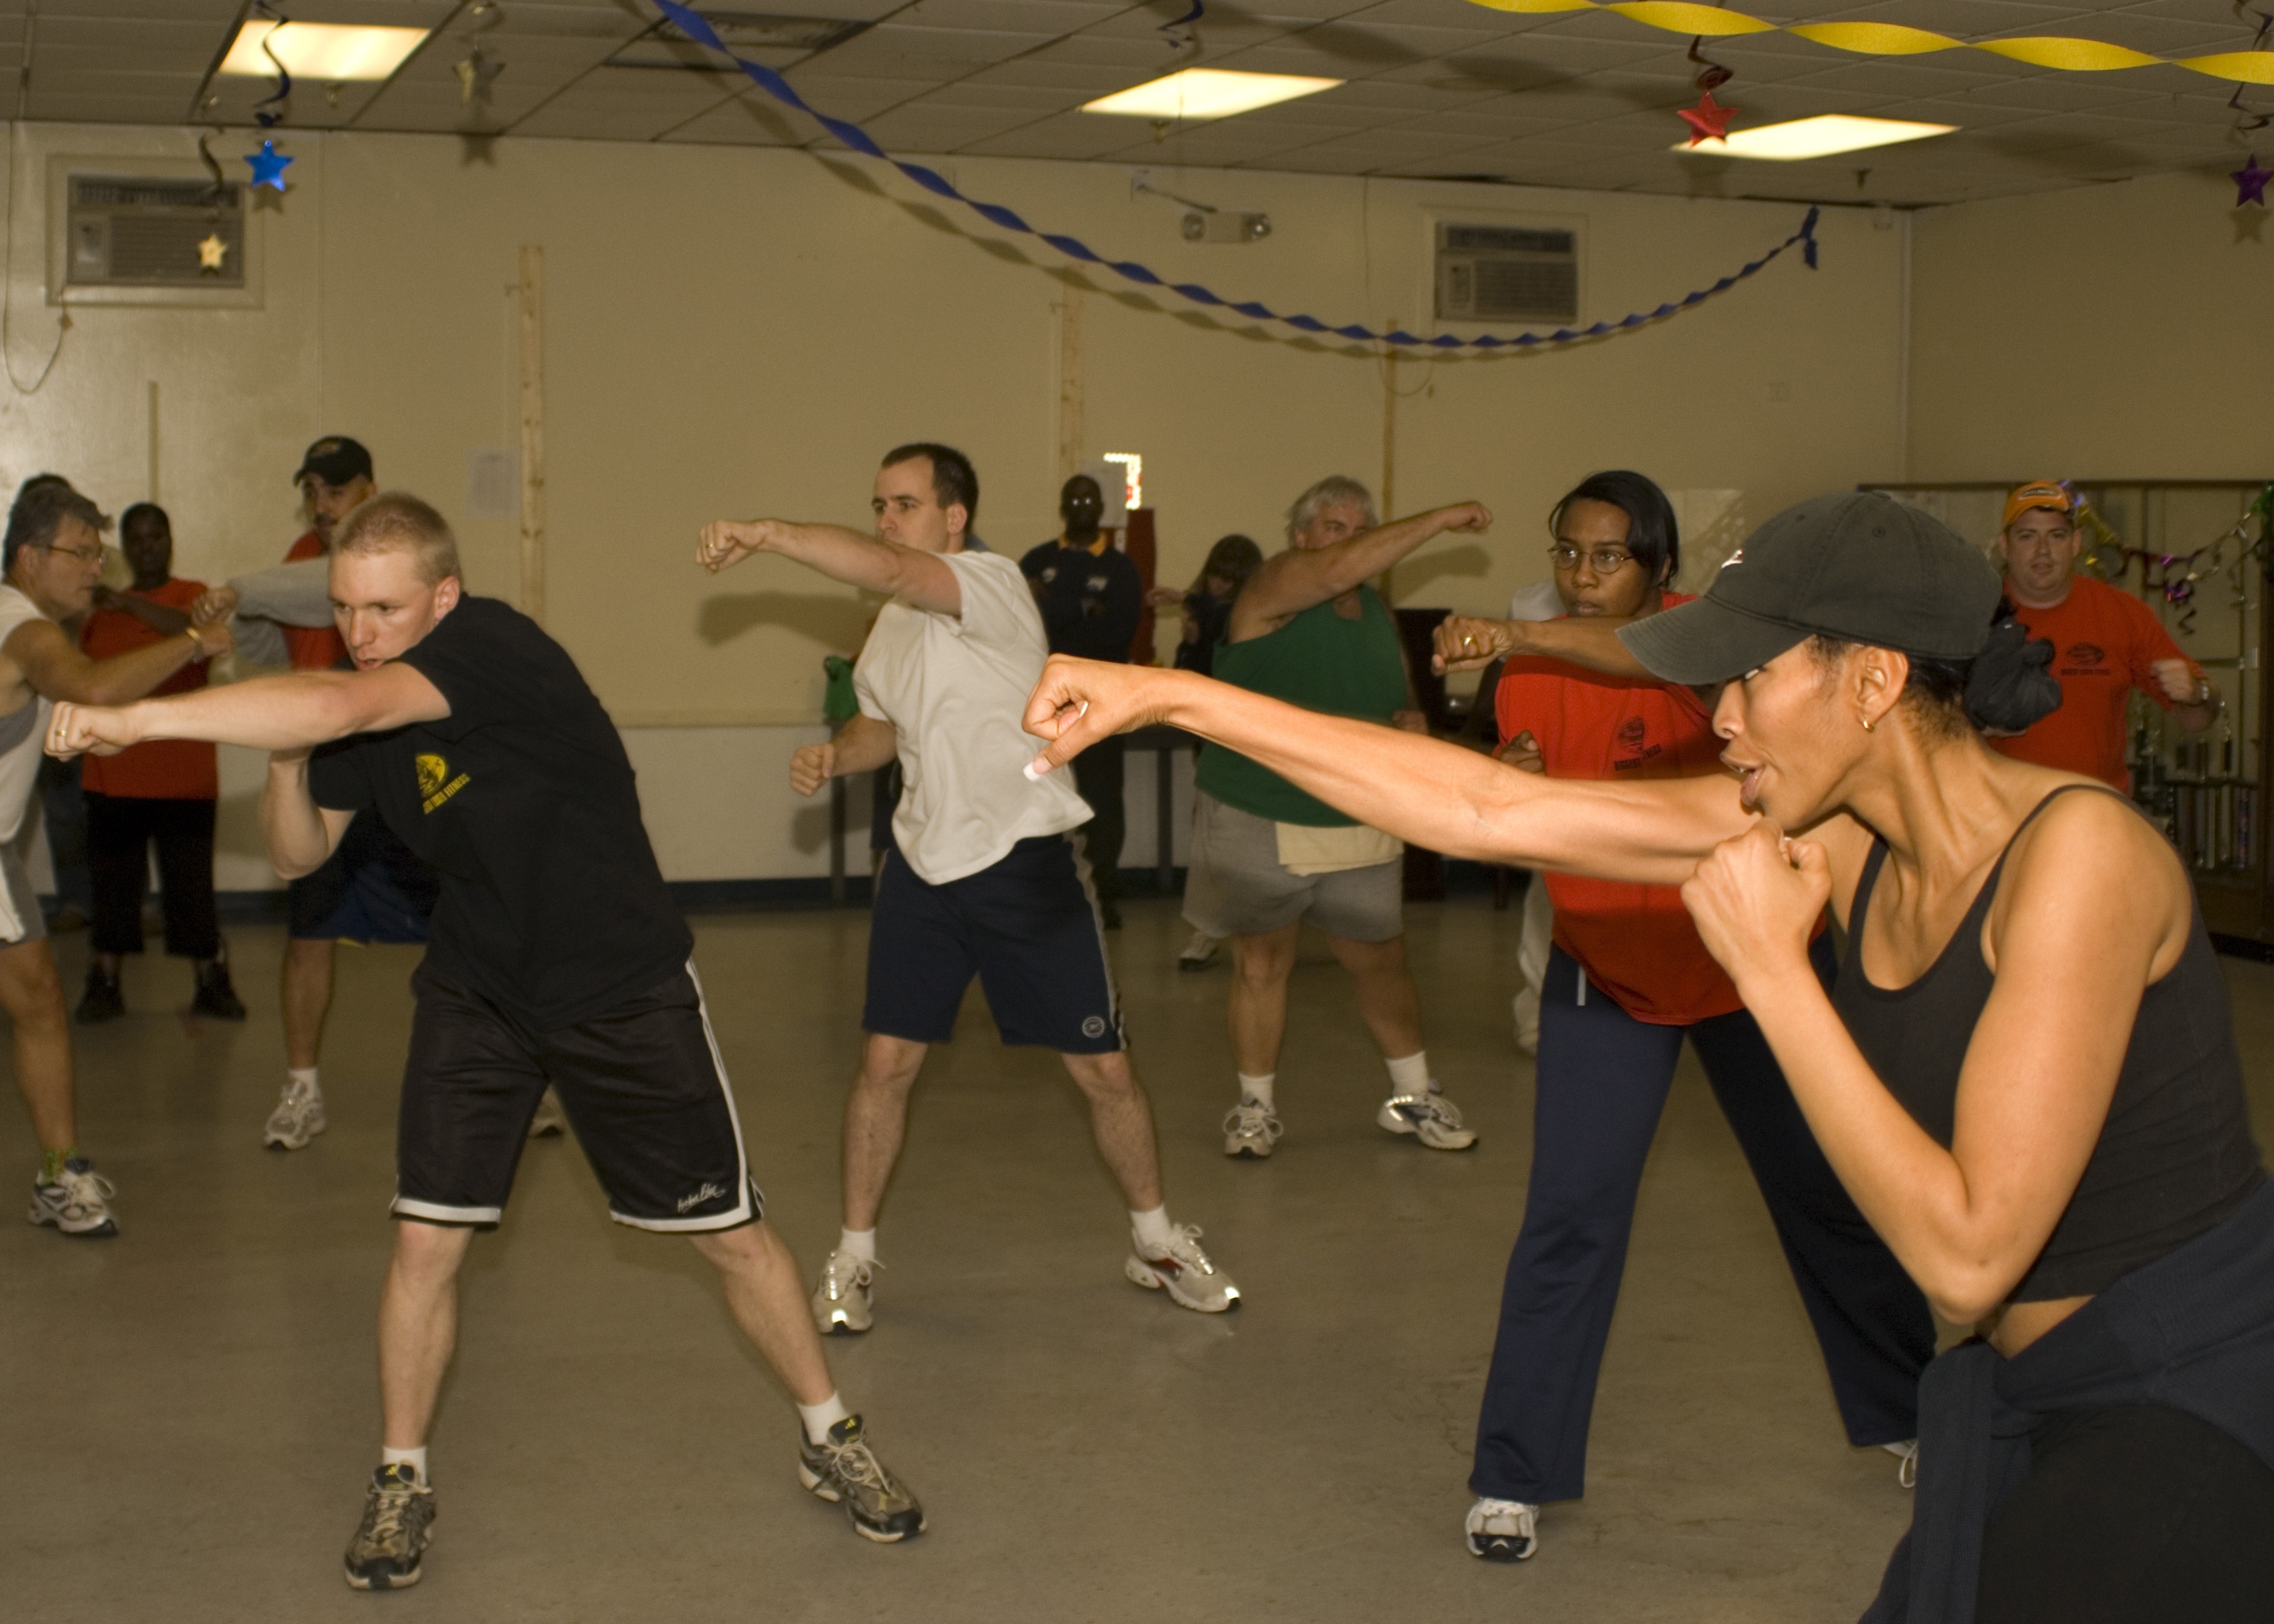
person, people, sport, dance, fitness, gym, instructor, motivation, men, relaxation, women, sports, performance, event, bodybuilding, gymnastics, teaching, performing arts, hobbies, physical exercise, lose weight, sweat, sweating, physical condition, to strengthen, to tone up, burn calories, human action, physical fitness, gym room, gymnatique courses, professor of sport